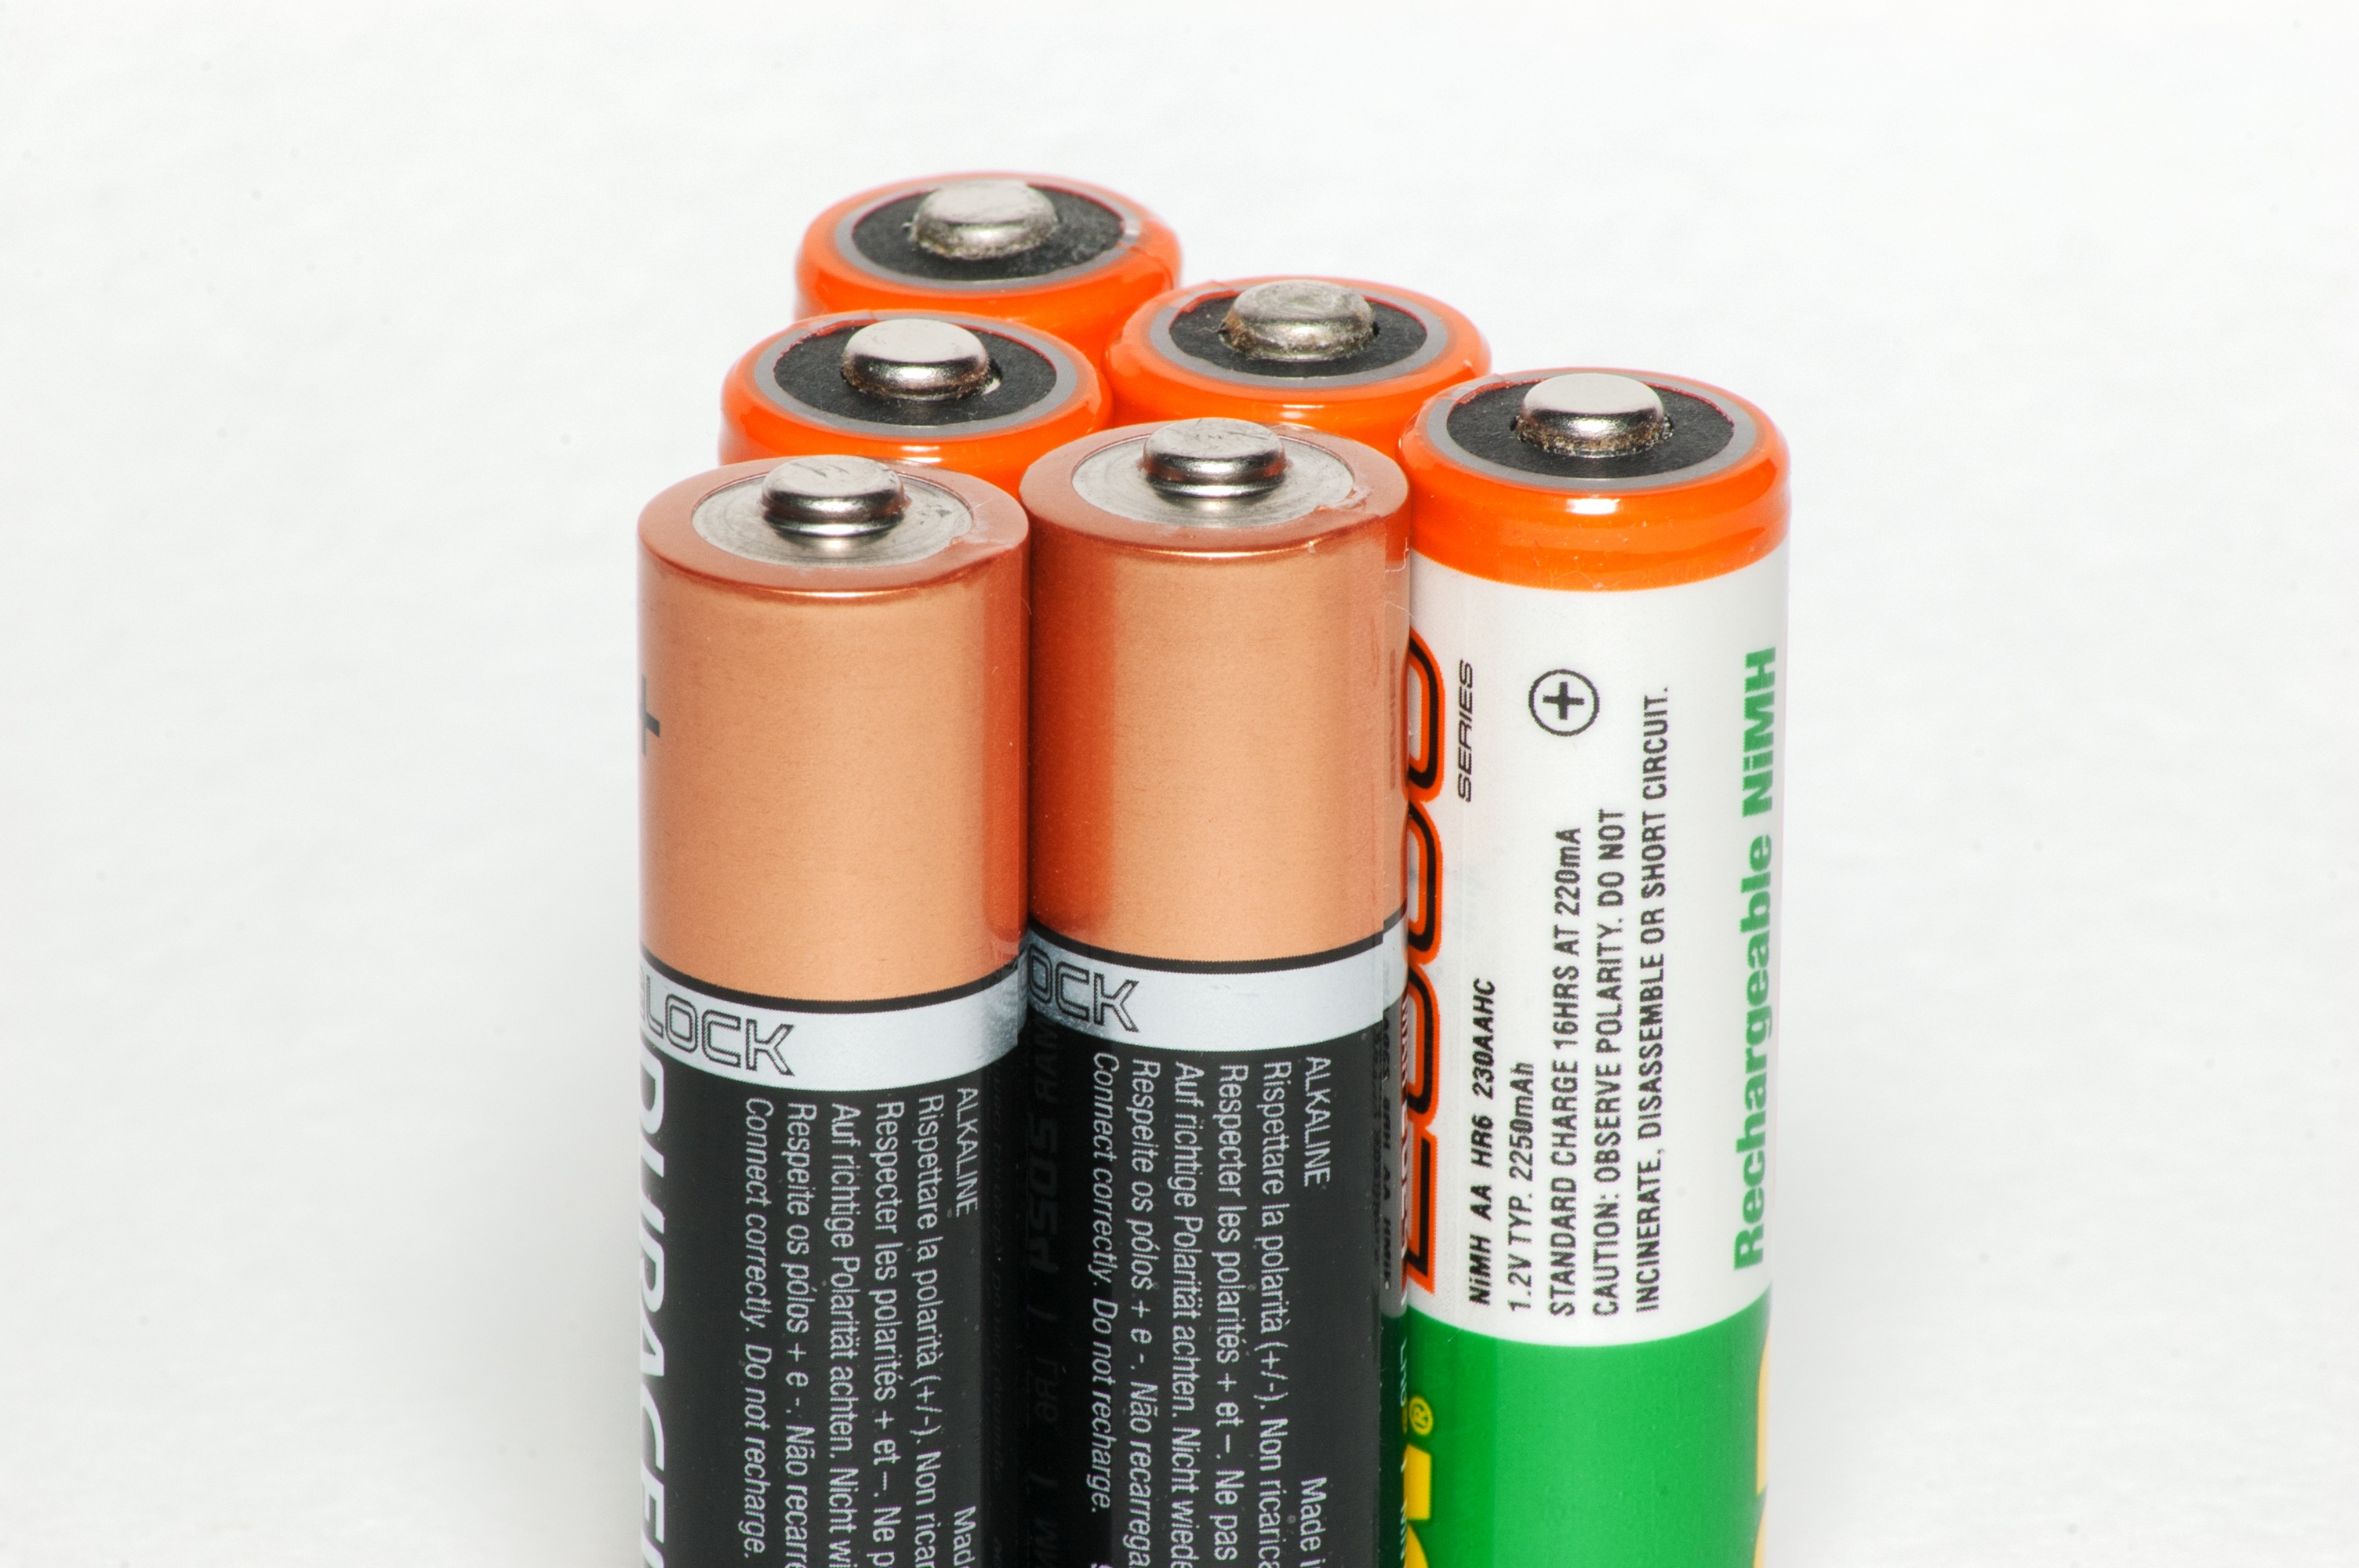
technology, energy, product, source, battery, charging, power supply, electronic device, electronics accessory, supply means